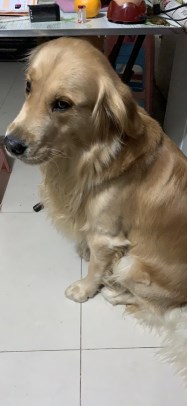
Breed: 5355-n000126-golden_retriever